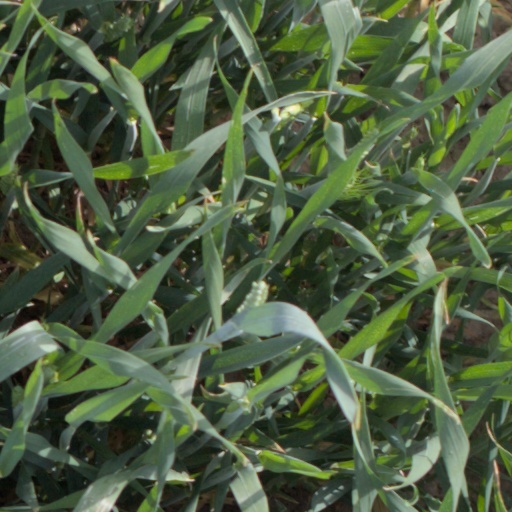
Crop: wheat